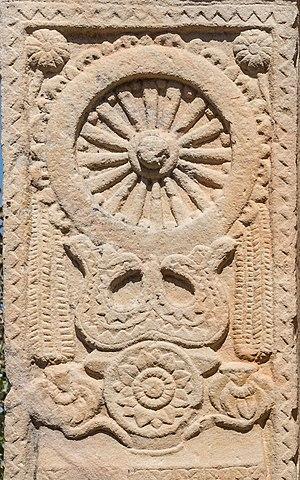
Le Stupa Nᵒ 2 à Sanchi, également appelé Sanchi II, est l'un des plus anciens stupas bouddhistes en Inde, et forme une partie du complexe Bouddhiste de Sanchi. Il est d'un intérêt particulier puisque c'est le premier cas connu d'importants reliefs décoratifs en Inde, probablement antérieur aux reliefs du Temple de la Mahabodhi à Bodhgaya, ou aux reliefs de Bharhut. Ce stupa présente ce qui a été appelé « les plus vieilles décorations de stupa en existence. » Le Stupa numéro II de Sanchi est ainsi considéré comme le berceau des illustrations de Jataka.